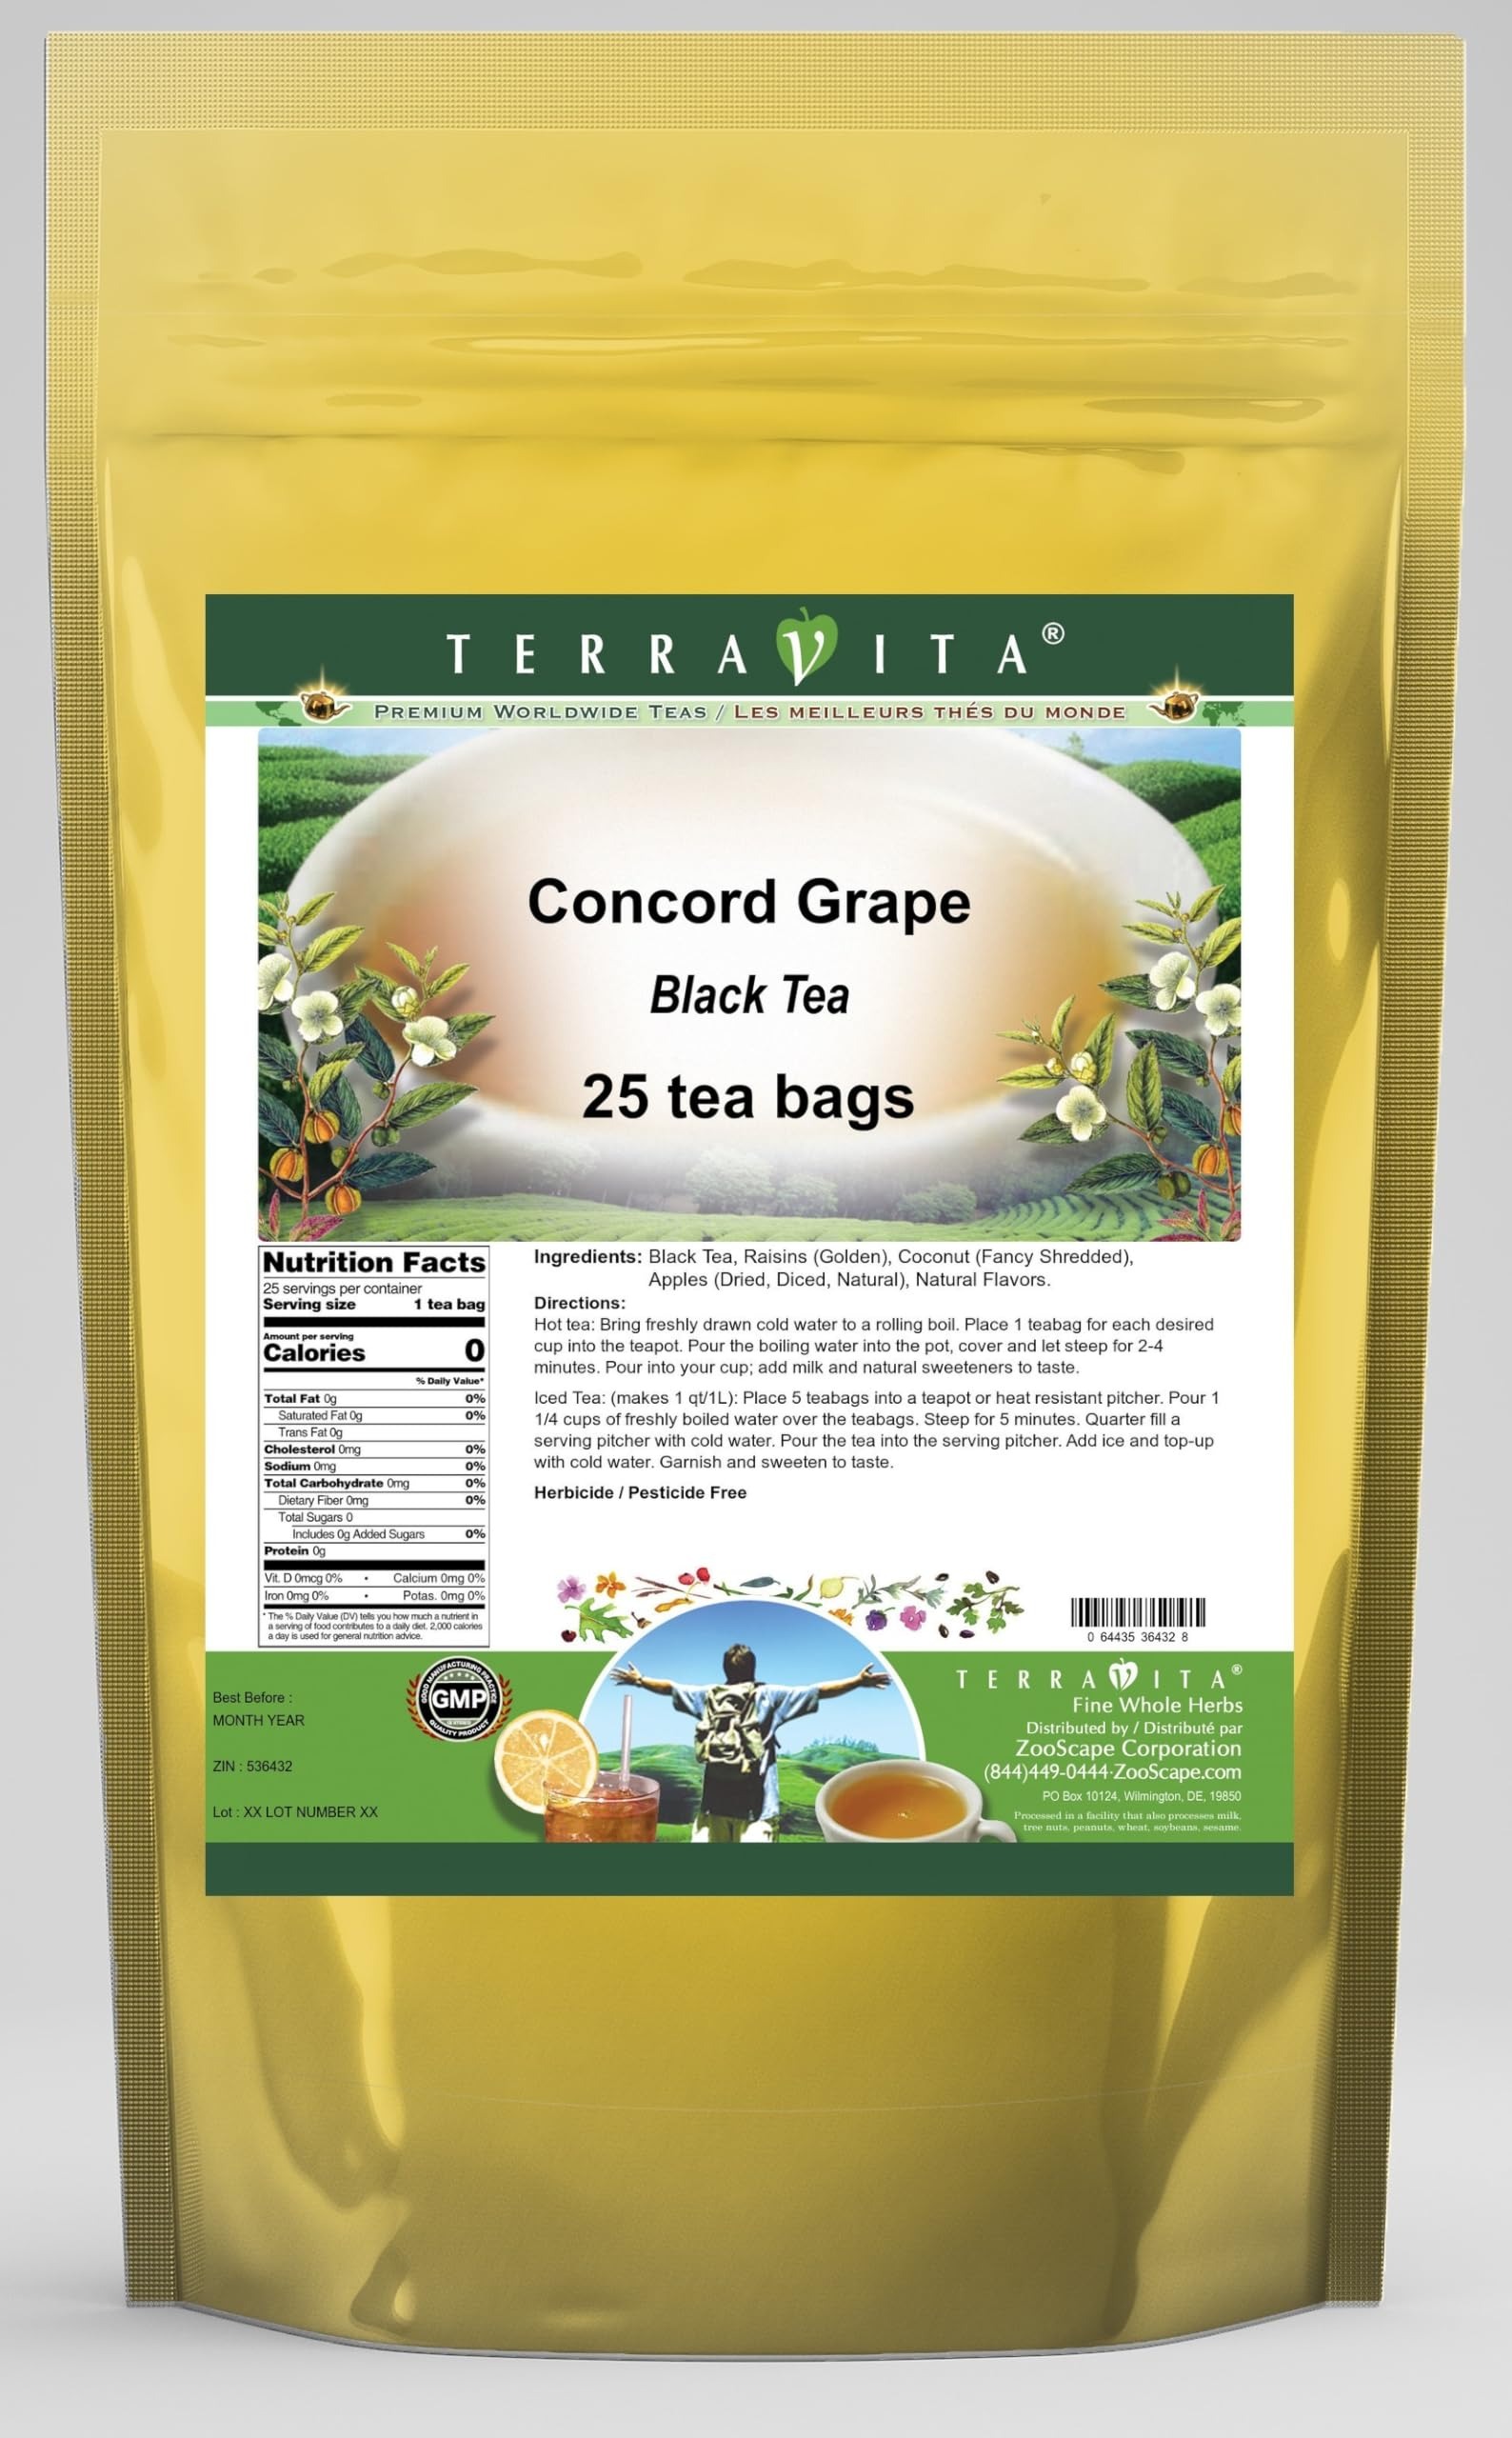
Item Name: Concord Grape Black Tea (25 tea bags, ZIN: 536432) - 3 Pack
Bullet Point 1: Our Concord Grape Black Tea is a tasty flavored Black tea with Raisins (Golden), Coconut and Dried Apples (Diced, Natural) that has a refreshing taste that will impress you! The unique Concord Grape taste is delicious! - Ingredients: Black tea, Raisins (Golden), Coconut, Dried Apples (Diced, Natural) and Natural Concord Grape Flavor.
Bullet Point 2: No fillers.
Bullet Point 3: Manufacturer: TerraVita
Bullet Point 4: Size: 25 tea bags
Bullet Point 5: Black Tea Bags - Packed in a convenient upright pouch!
Product Description: Our Concord Grape Black Tea is a tasty flavored Black tea with Raisins (Golden), Coconut and Dried Apples (Diced, Natural) that has a refreshing taste that will impress you! The unique Concord Grape taste is delicious! - Ingredients: Black tea, Raisins (Golden), Coconut, Dried Apples (Diced, Natural) and Natural Concord Grape Flavor. - Hot tea brewing method: Bring freshly drawn cold water to a rolling boil. Place 1 teabag for each desired cup into the teapot. Pour the boiling water into the pot, cover and let steep for 2-4 minutes. Pour into your cup; add milk and natural sweeteners to taste. - Iced tea brewing method: (to make 1 liter/quart): Place 5 teabags into a teapot or heat resistant pitcher. Pour 1 1/4 cups of freshly boiled water over the teabags. Steep for 5 minutes. Quarter fill a serving pitcher with cold water. Pour the tea into the serving pitcher. Add ice and top-up with cold water. Garnish and sweeten to taste. - TerraVita is an exclusive line of premium-quality, natural source products that use only the finest, purest and most potent ingredients found around the world. TerraVita is hallmarked by the highest possible standards of purity, potency, stability and freshness. All of our products are prepared with the highest elements of quality control, from raw materials through the entire manufacturing process, up to and including the moment that the bottles or bags are sealed for freshness and shipped out to you. Our highest possible standards are certified by independent laboratories and backed by our personal guarantee. - TerraVita exists to meet and ensure your family's health and wellness without the harmful effects of chemicals and health products. We strive to make all of our products affordable and reliable and are constantly searching the market t
Value: 75.0
Unit: Count

Price: 46.8